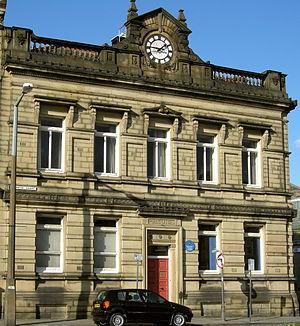
Brighouse est une ville située dans le district de Calderdale, comté du Yorkshire de l'Ouest, dans le Nord de l'Angleterre. En 2001, sa population est de 32 360 habitants. Il y a une gare